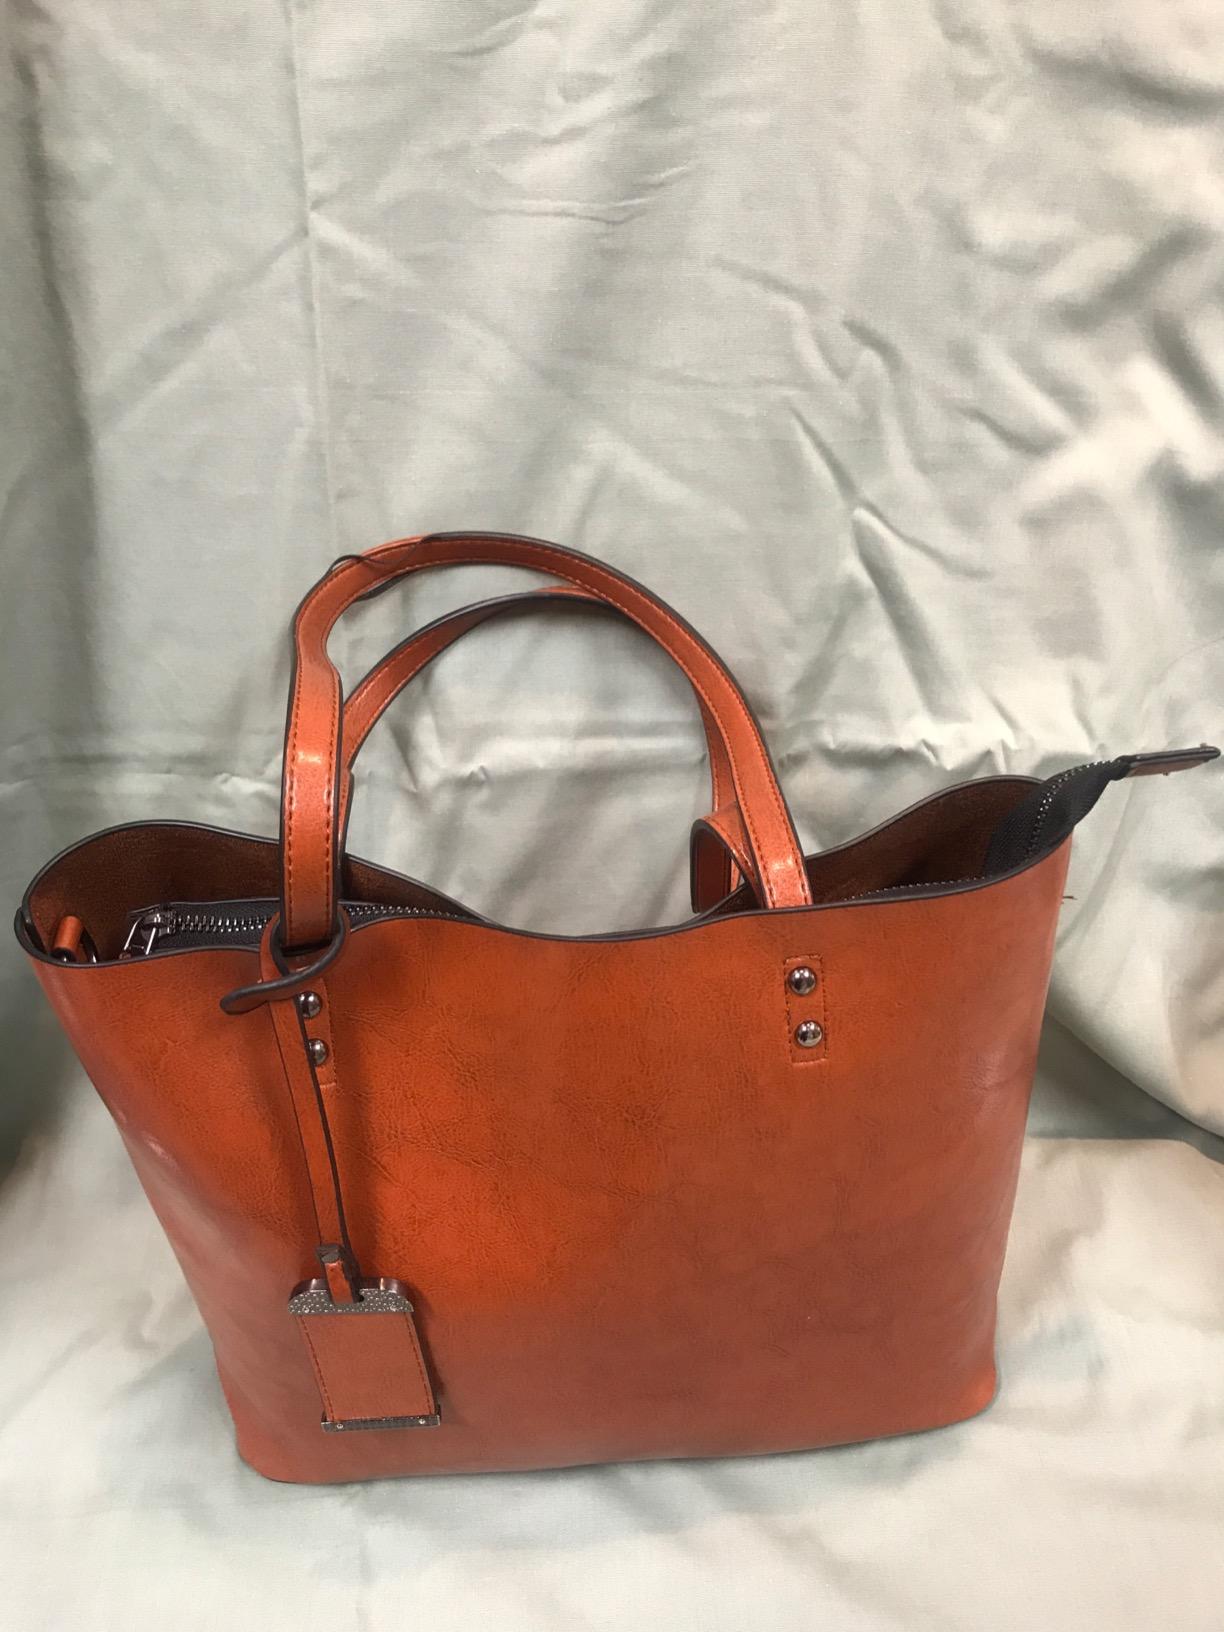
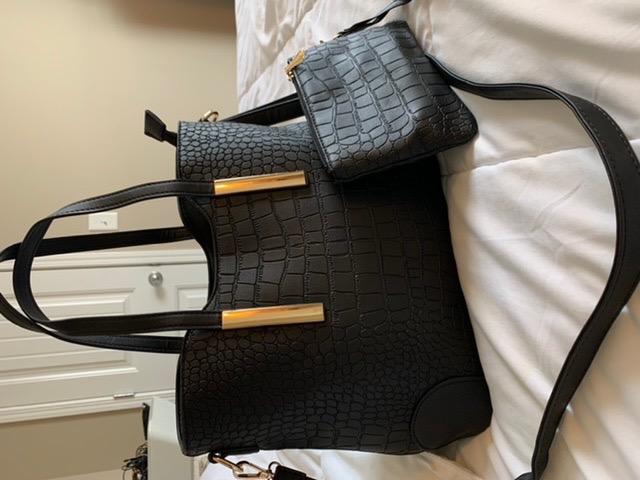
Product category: accessories_handbag
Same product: no